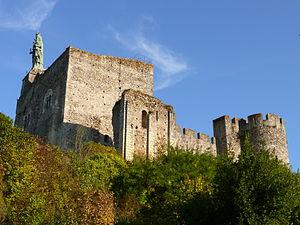
Montbazon - Donjon
Montbazon est une commune française située dans le département d'Indre-et-Loire, en région Centre-Val de Loire.
Le site castral de Montbazon est un ensemble d'aménagements fortifiés situés sur la commune française de Montbazon dans le département d'Indre-et-Loire et la région Centre-Val de Loire.
La communauté de communes Touraine Vallée de l'Indre est un établissement public de coopération intercommunale créé le 1ᵉʳ janvier 2017 par fusion des anciennes communautés de communes du pays d'Azay-le-Rideau et du Val de l'Indre, complété par l'adhésion des communes de Sainte-Catherine-de-Fierbois et de Villeperdue.
Dans l'histoire de l'Anjou, le comté d'Anjou émerge au Xᵉ siècle en conséquence de la dislocation du royaume carolingien. Il devient l'une des plus importantes principautés du royaume de France aux XIᵉ et XIIᵉ siècles. En 1204, le roi de France Philippe Auguste met la main sur le comté. Celui-ci retrouve une certaine autonomie à partir du règne de Saint Louis en tant qu'apanage. L'Anjou est érigé en duché au début de la guerre de Cent Ans.